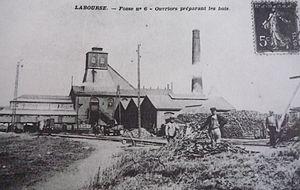
La Compagnie des mines de Nœux est une compagnie minière dépendant de la Compagnie des mines de Vicoigne qui exploitait la houille dans le Bassin minier du Nord-Pas-de-Calais, grâce à des puits établis à Nœux-les-Mines, Hersin-Coupigny, Barlin, Labourse, Verquin, et dans une moindre mesure, Bouvigny-Boyeffles, Fouquières-lès-Béthune et Béthune. Des puits ont même été tentés sans succès à Ruitz et à Houchain.
La fosse nᵒ 6 - 6 bis dite Louis Davaine de la Compagnie des mines de Nœux est un ancien charbonnage du Bassin minier du Nord-Pas-de-Calais, situé à Labourse. La fosse nᵒ 6 est commencée le 12 juillet 1880 ou en juillet 1886, et entre en exploitation après des travaux de fonçage complexes dus aux fortes venues d'eau et aux terrains inconsistants. Le puits nᵒ 6 bis est ajouté au nord du puits nᵒ 6 en 1898. Ce puits nᵒ 6 bis, lorsqu'il est modernisé, a une machine d'extraction établie de l'autre côté de la route. Des cités sont bâties à proximité de la fosse, et les terrils nᵒˢ 46 et 57 sont édifiés à l'ouest de la fosse.